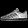
Label: Sneaker